Boscastle

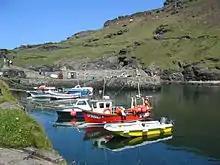
View from Boscastle harbour path leading to headland

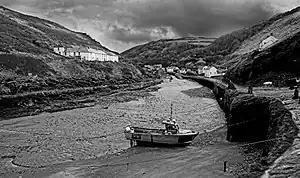
Boscastle Harbour

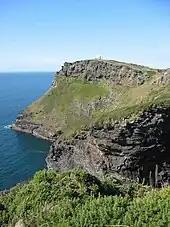
The Coastwatch hut above the harbour

Boscastle is a village and fishing port on the north coast of Cornwall, England, in the civil parish of Forrabury and Minster (where the 2011 Census population was included) . It is south of Bude and northeast of Tintagel. The harbour is a natural inlet protected by two stone harbour walls built in 1584 by Sir Richard Grenville and is the only significant harbour for along the coast. The village extends up the valleys of the River Valency and River Jordan. Heavy rainfall on 16 August 2004 caused extensive damage to the village.